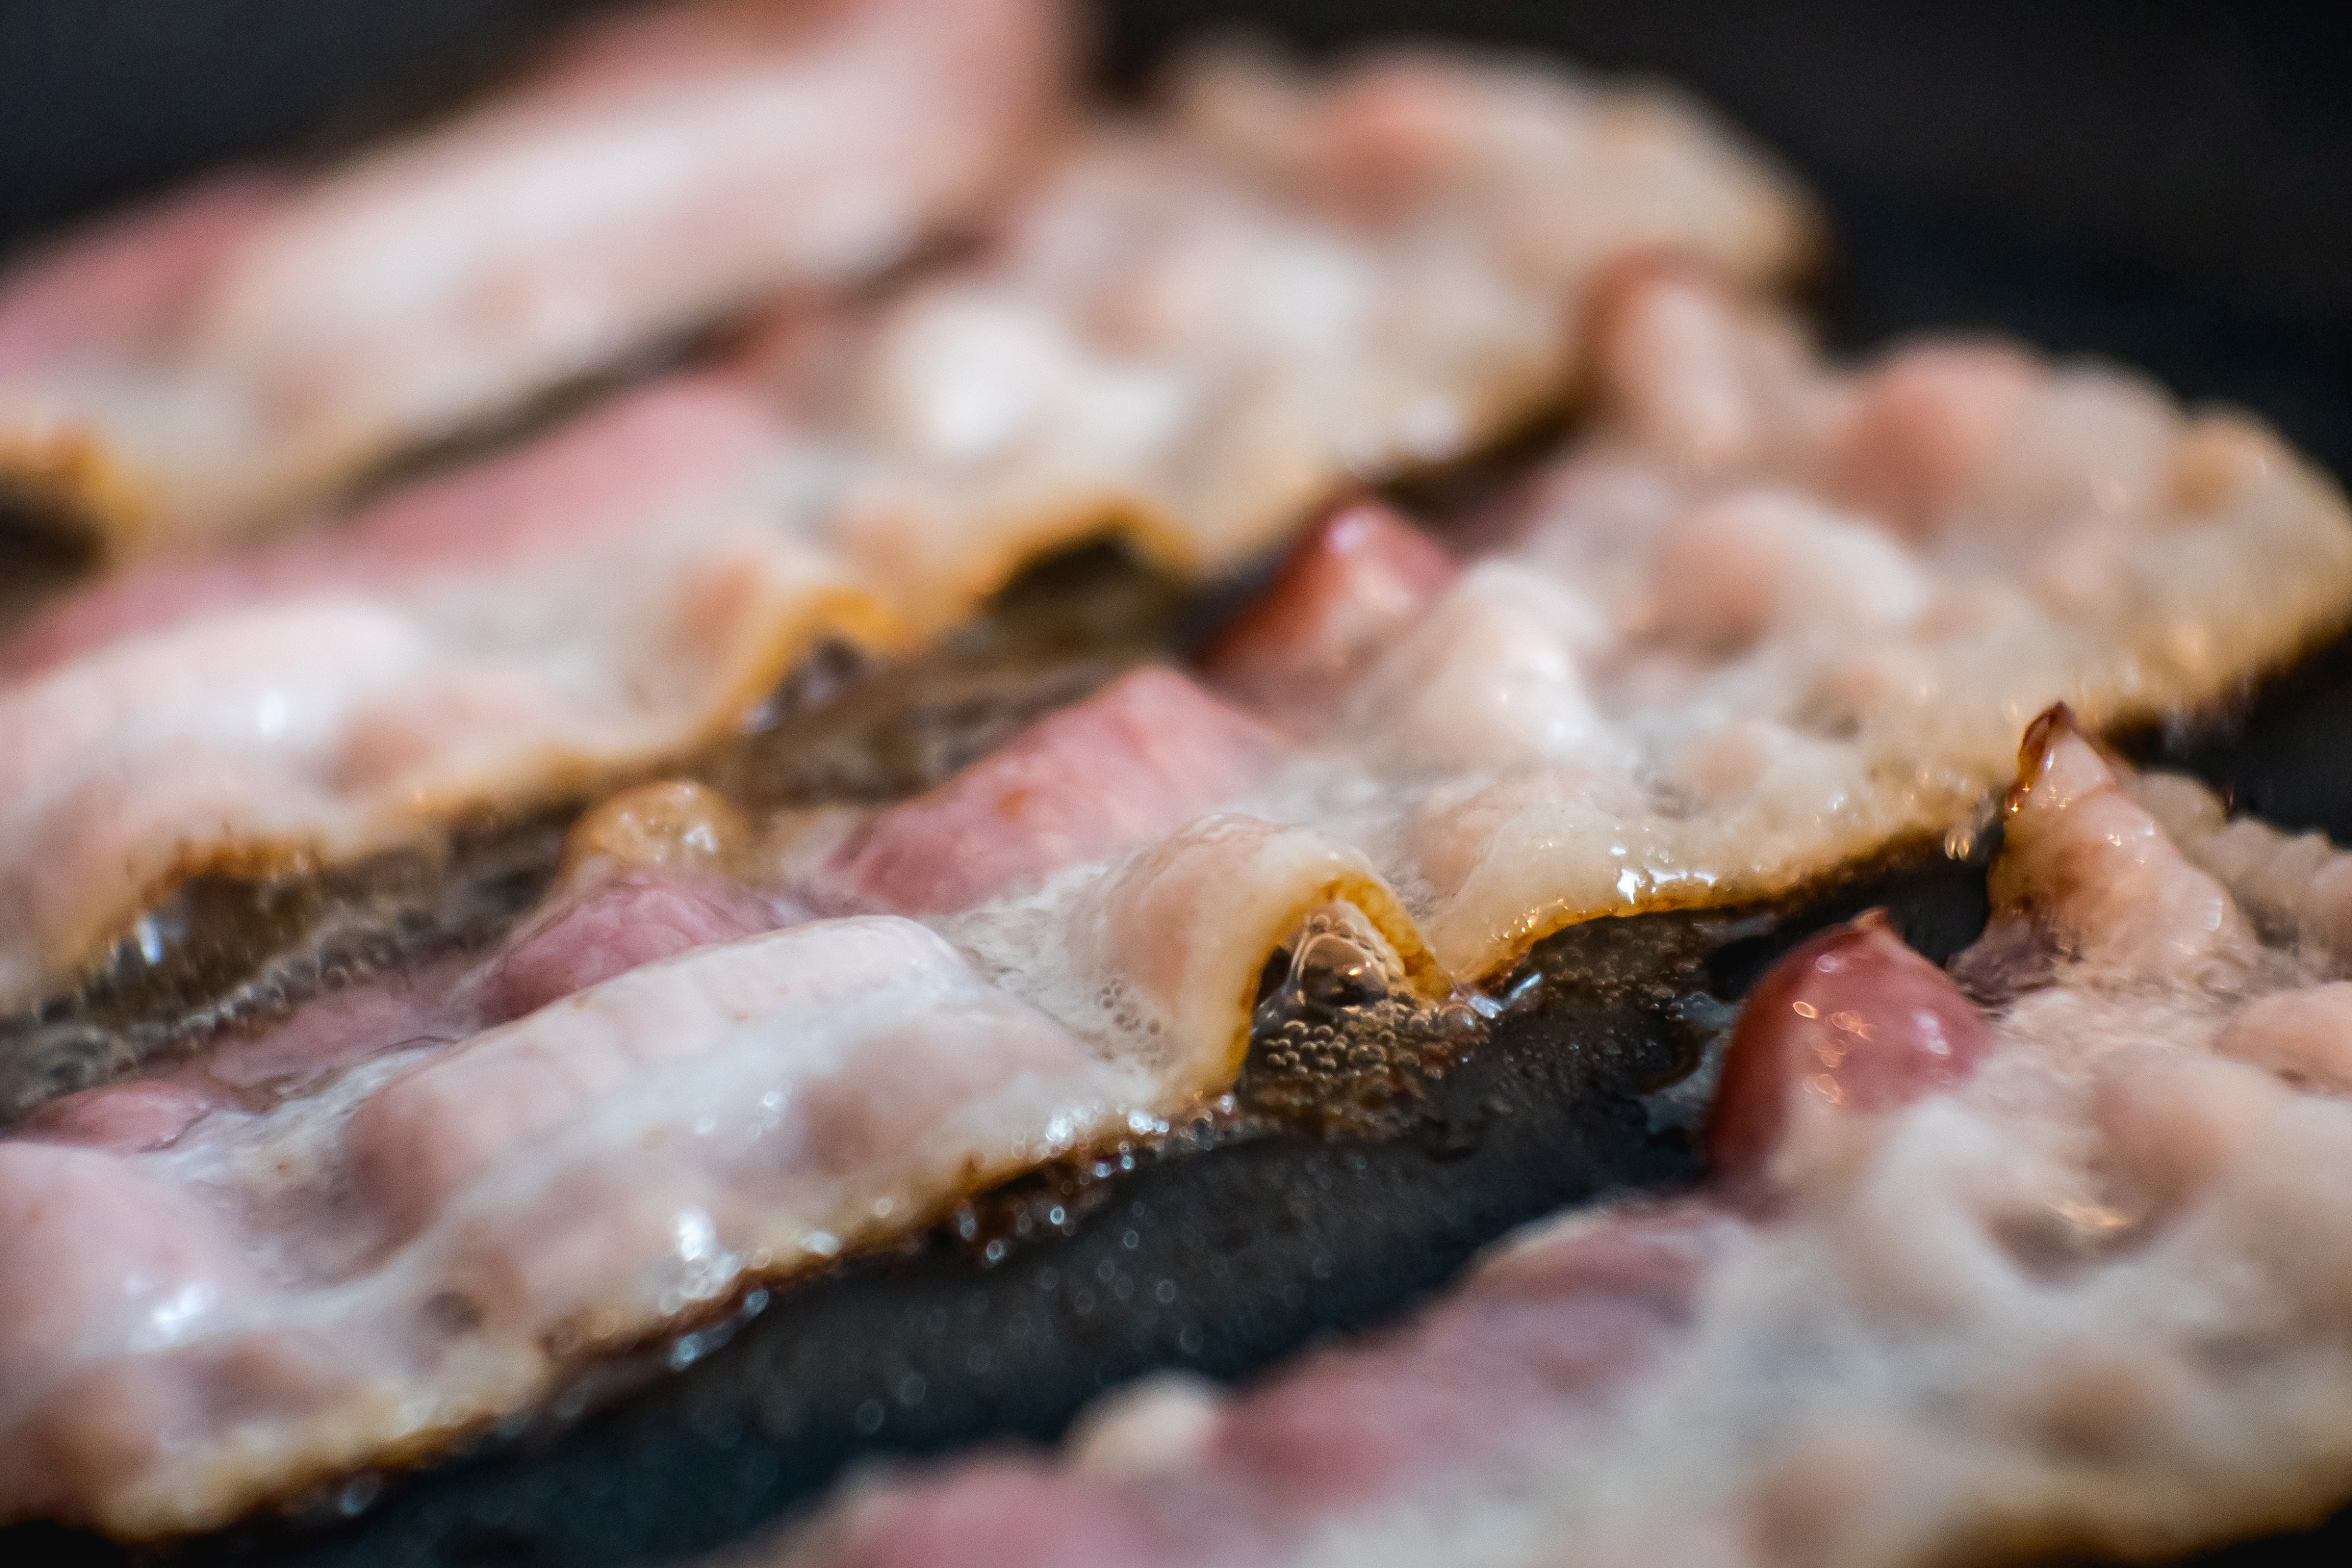
cuisine, dish, food, ingredient, animal fat, samgyeopsal, meat, bacon, recipe, horumonyaki, pork belly, pancetta, Guanciale, flesh, produce